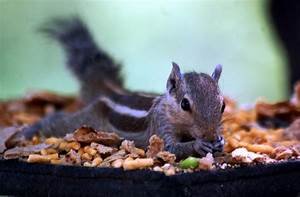
Label: scoiattolo